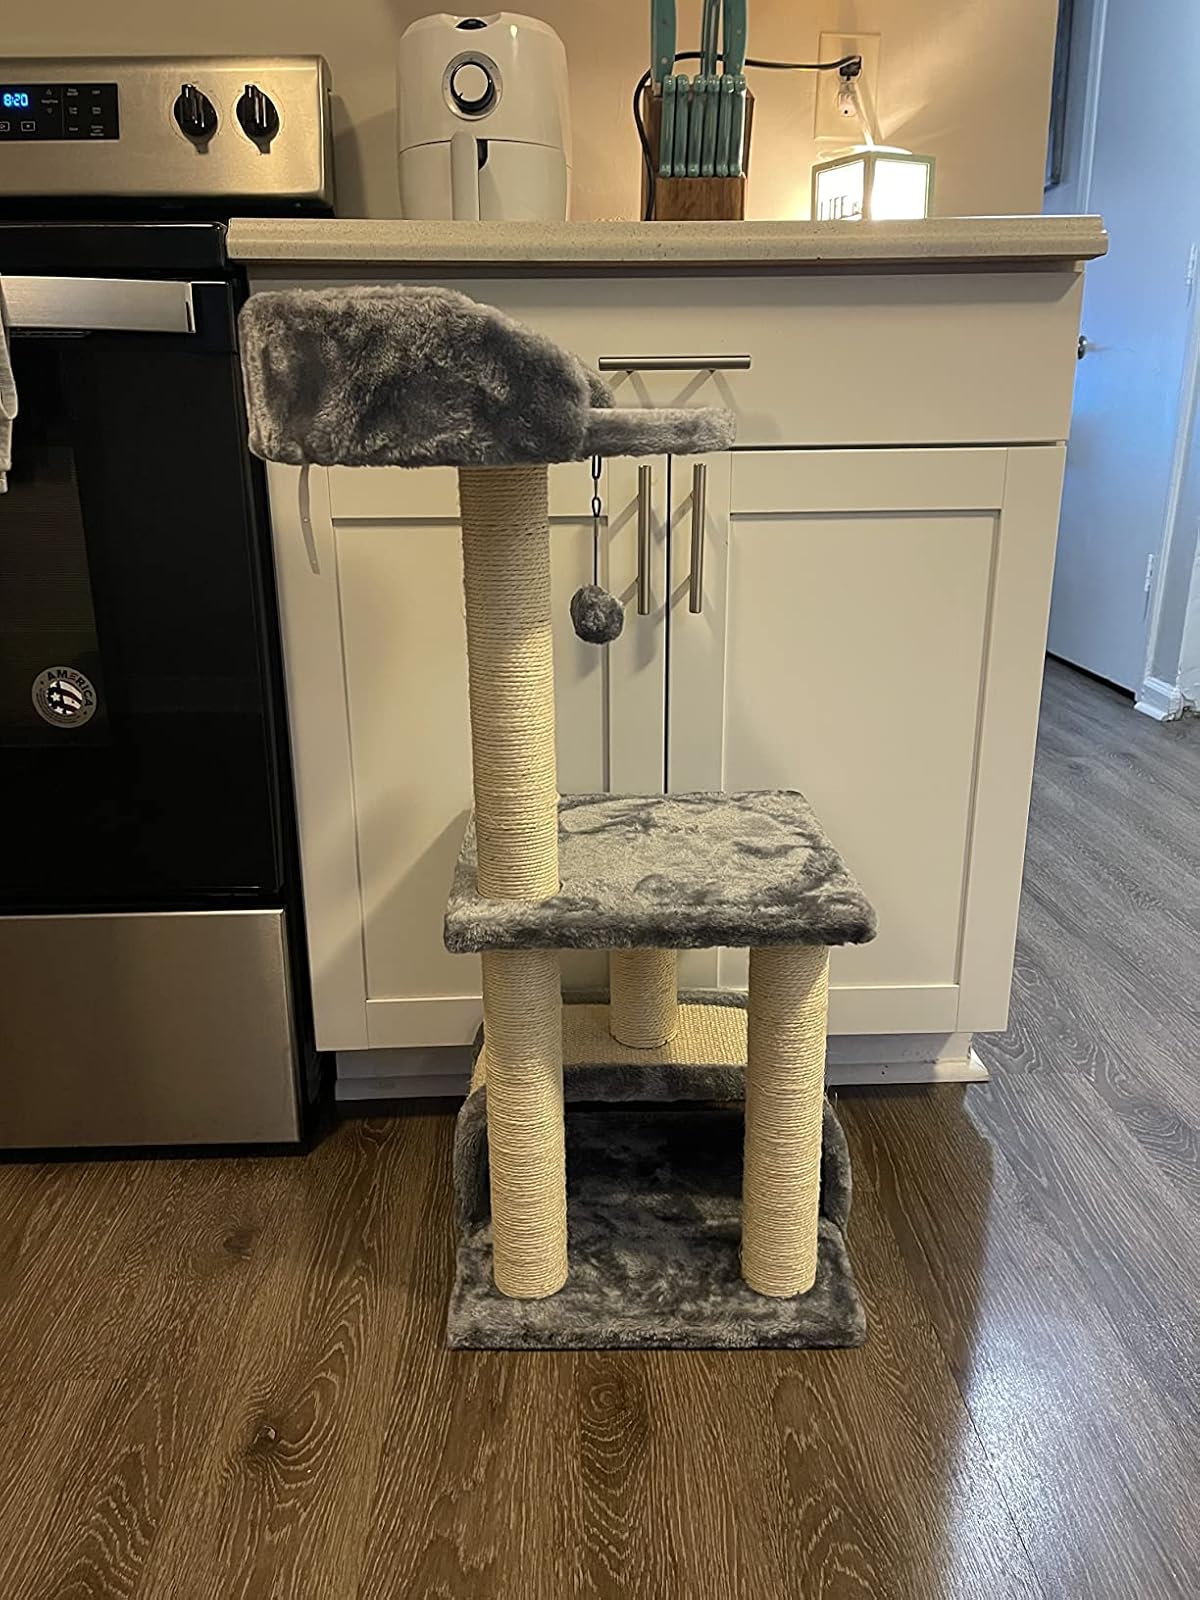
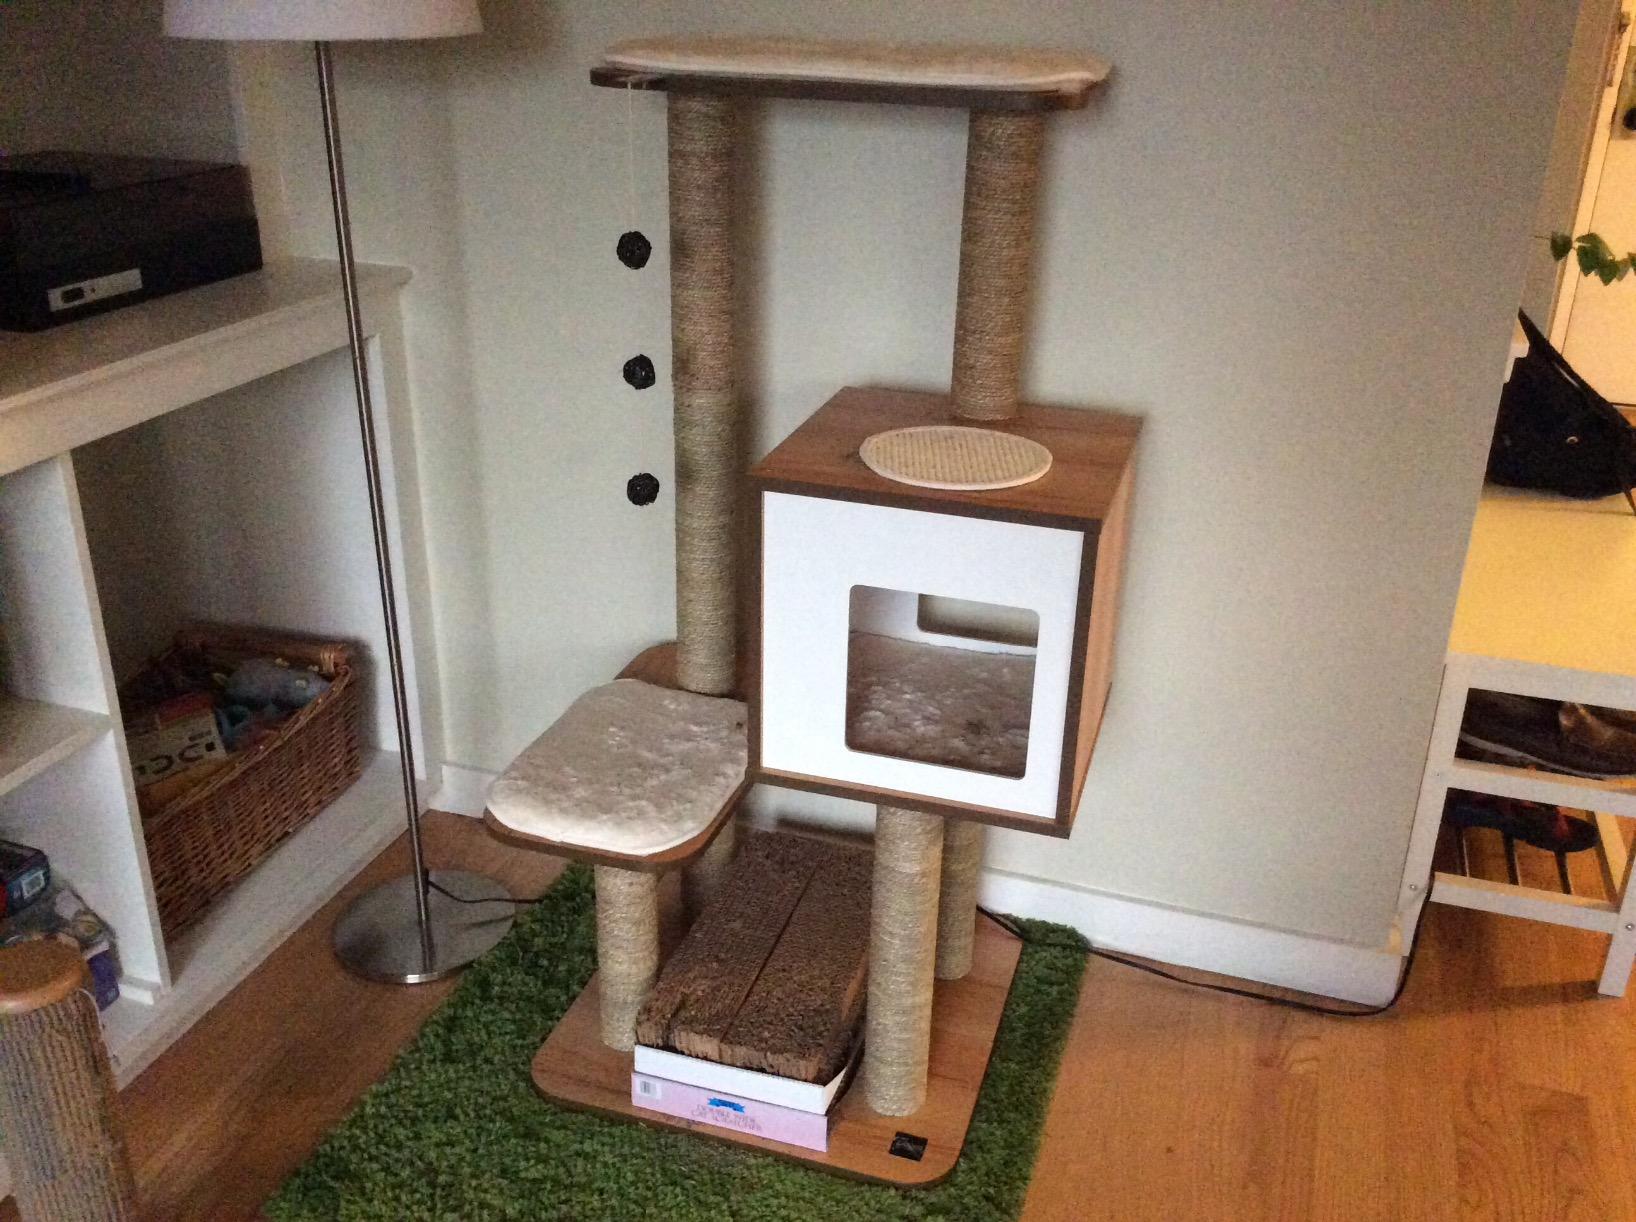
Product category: items_cat tree
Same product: no